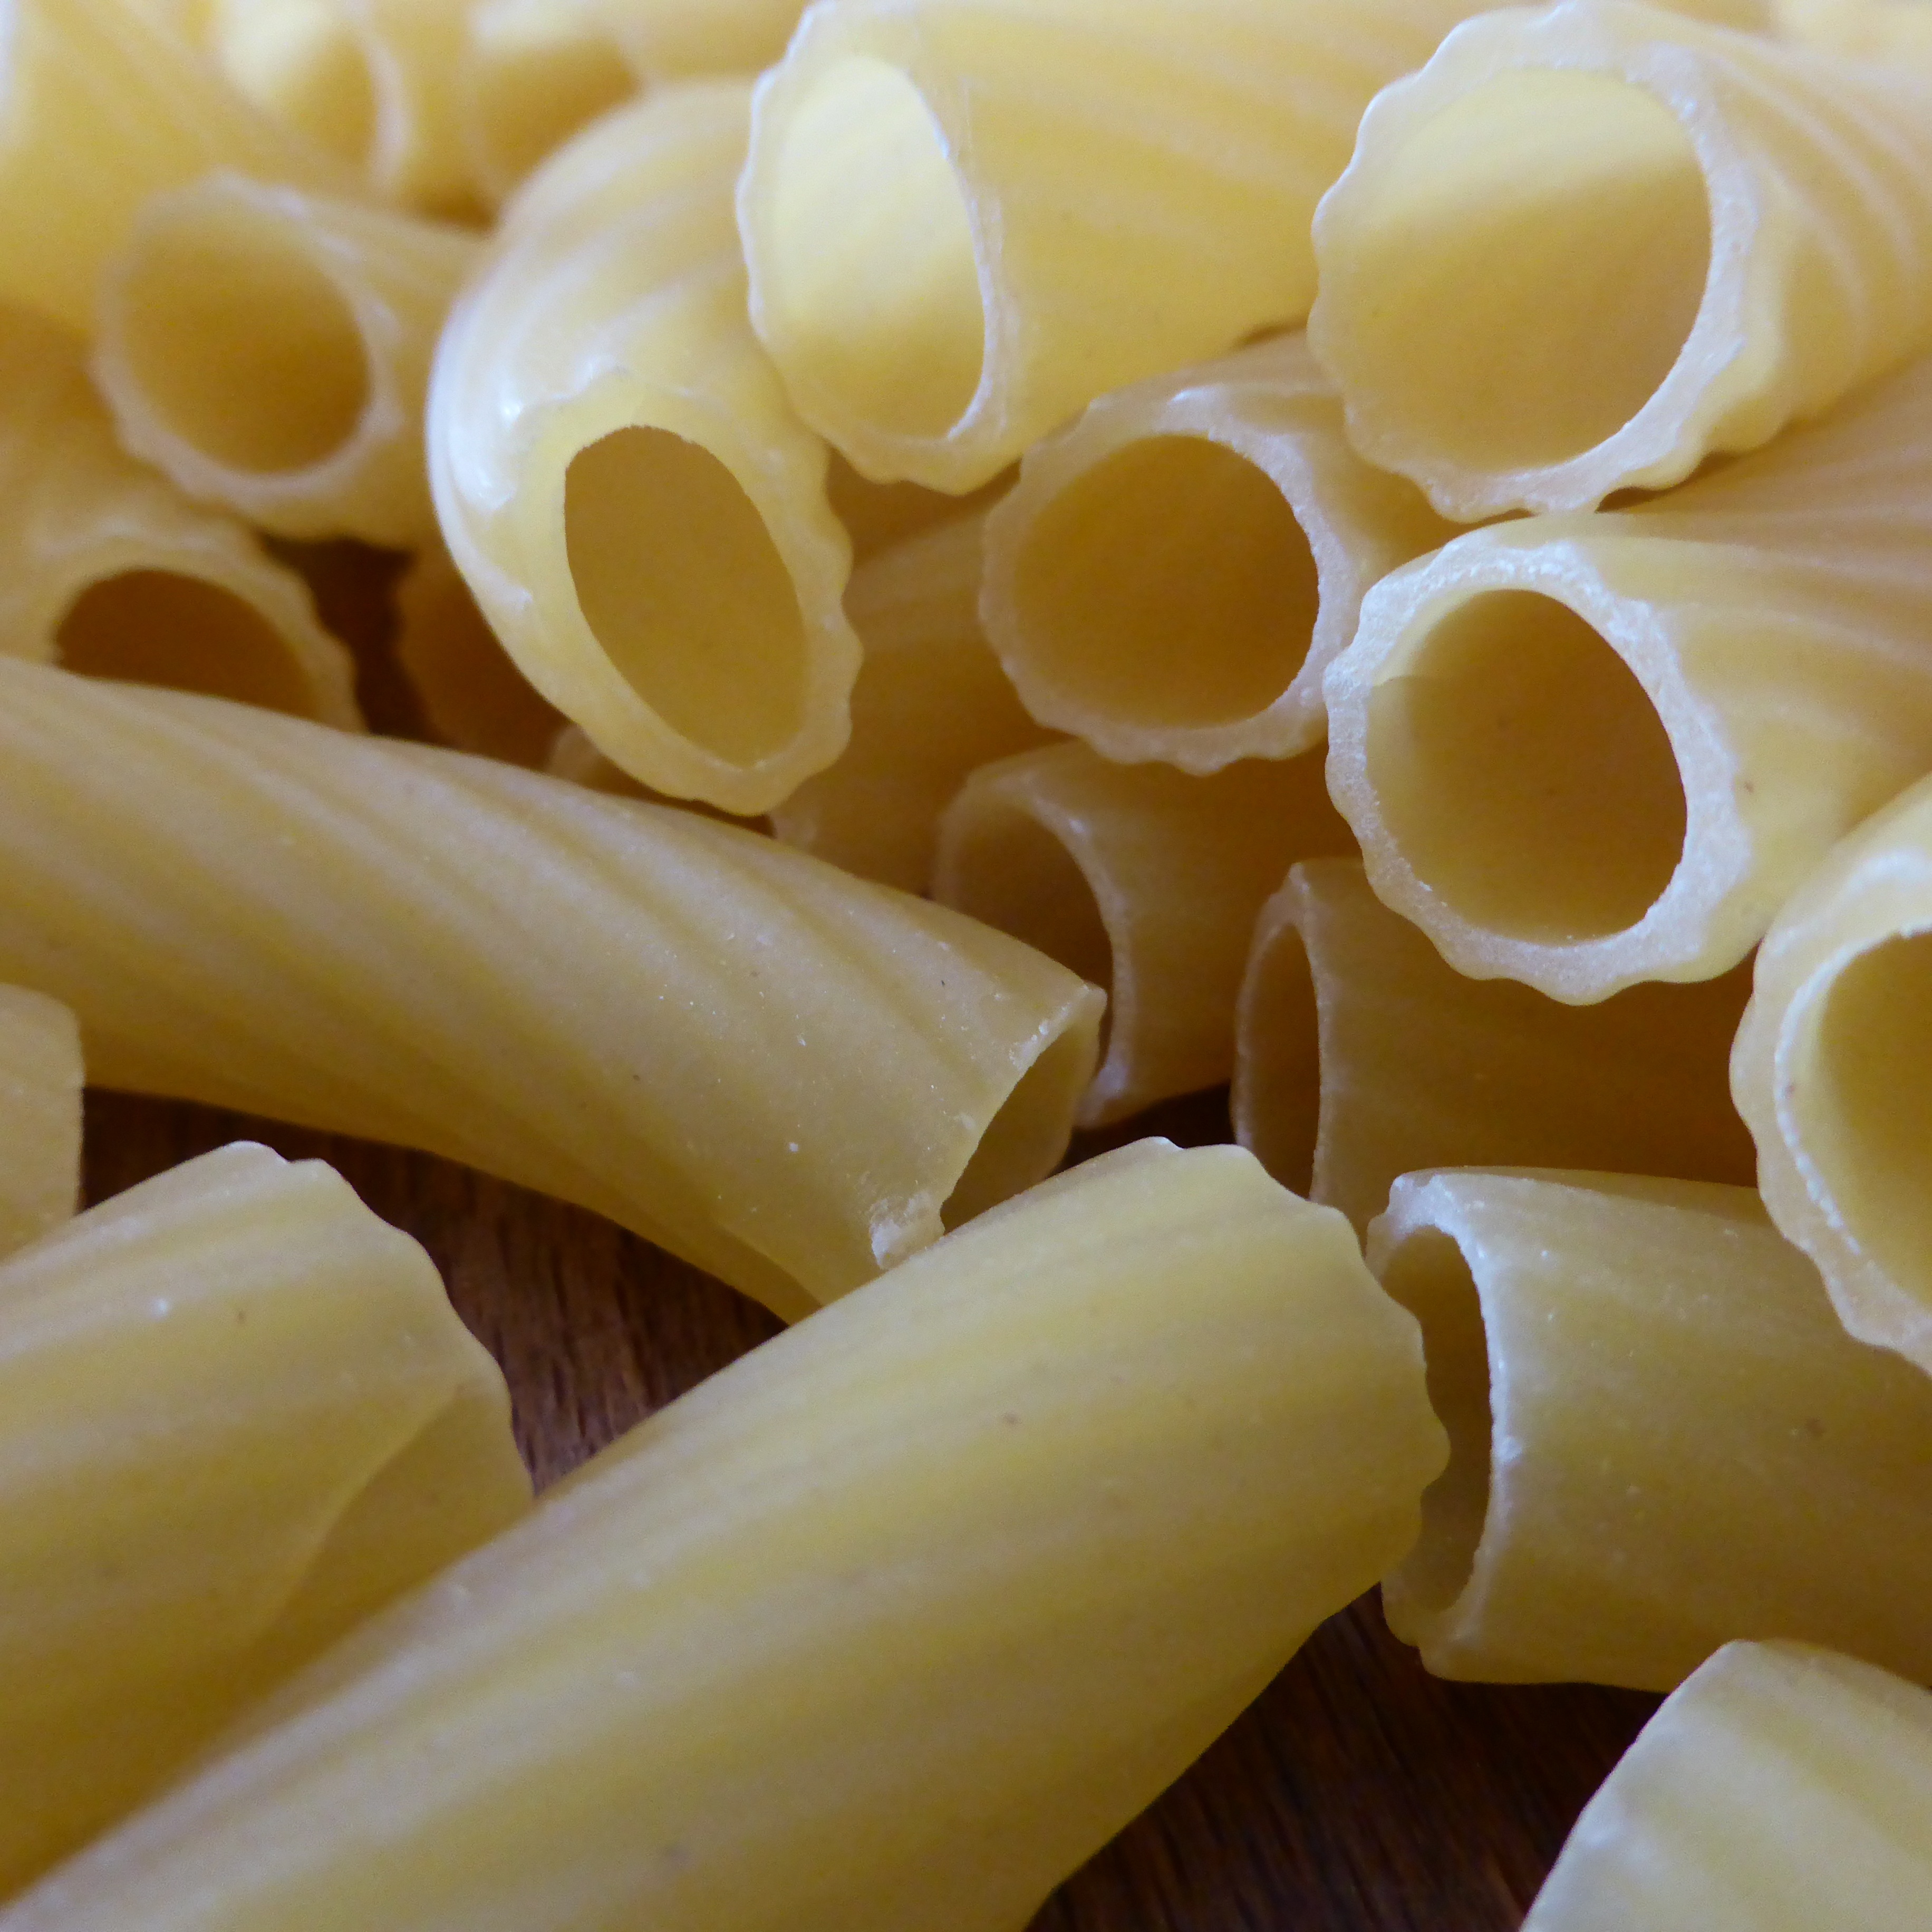
plant, flower, dish, food, produce, vegetable, eat, cuisine, cook, noodles, italian, carbohydrates, flowering plant, land plant